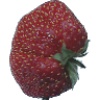
Label: strawberry_wedge